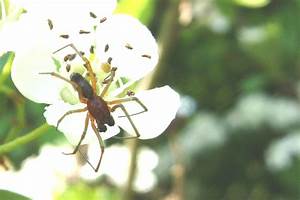
Label: spider